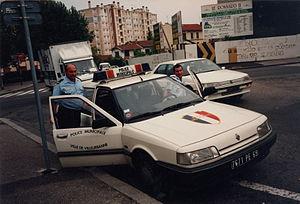
Police municipale de Villeurbanne
L'expression police municipale désigne, en France, les pouvoirs de police des maires, des communes, et l'ensemble des agents qui sont placés sous son autorité, détenteurs du statut particulier issu de la loi du 15 avril 1999. Ces fonctionnaires sont notamment chargés par le maire, sous le contrôle administratif du représentant de l'État dans le département, d'assurer les missions de la police municipale, de la police rurale et de l'exécution des actes de l'État qui y sont relatifs sur le territoire de la municipalité.